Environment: real
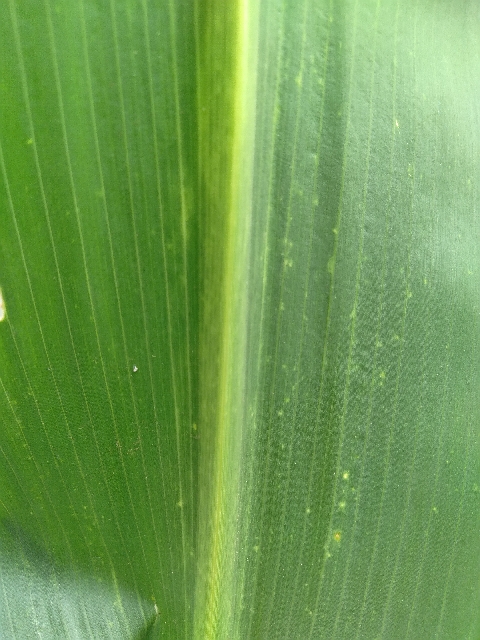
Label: lethal_necrosis